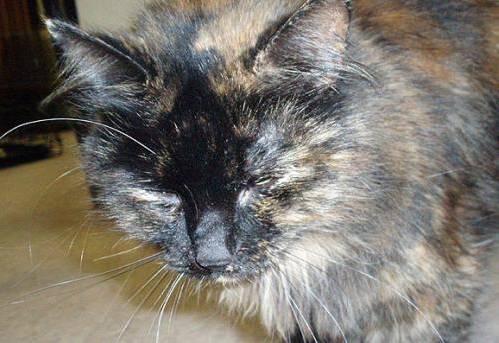
cat